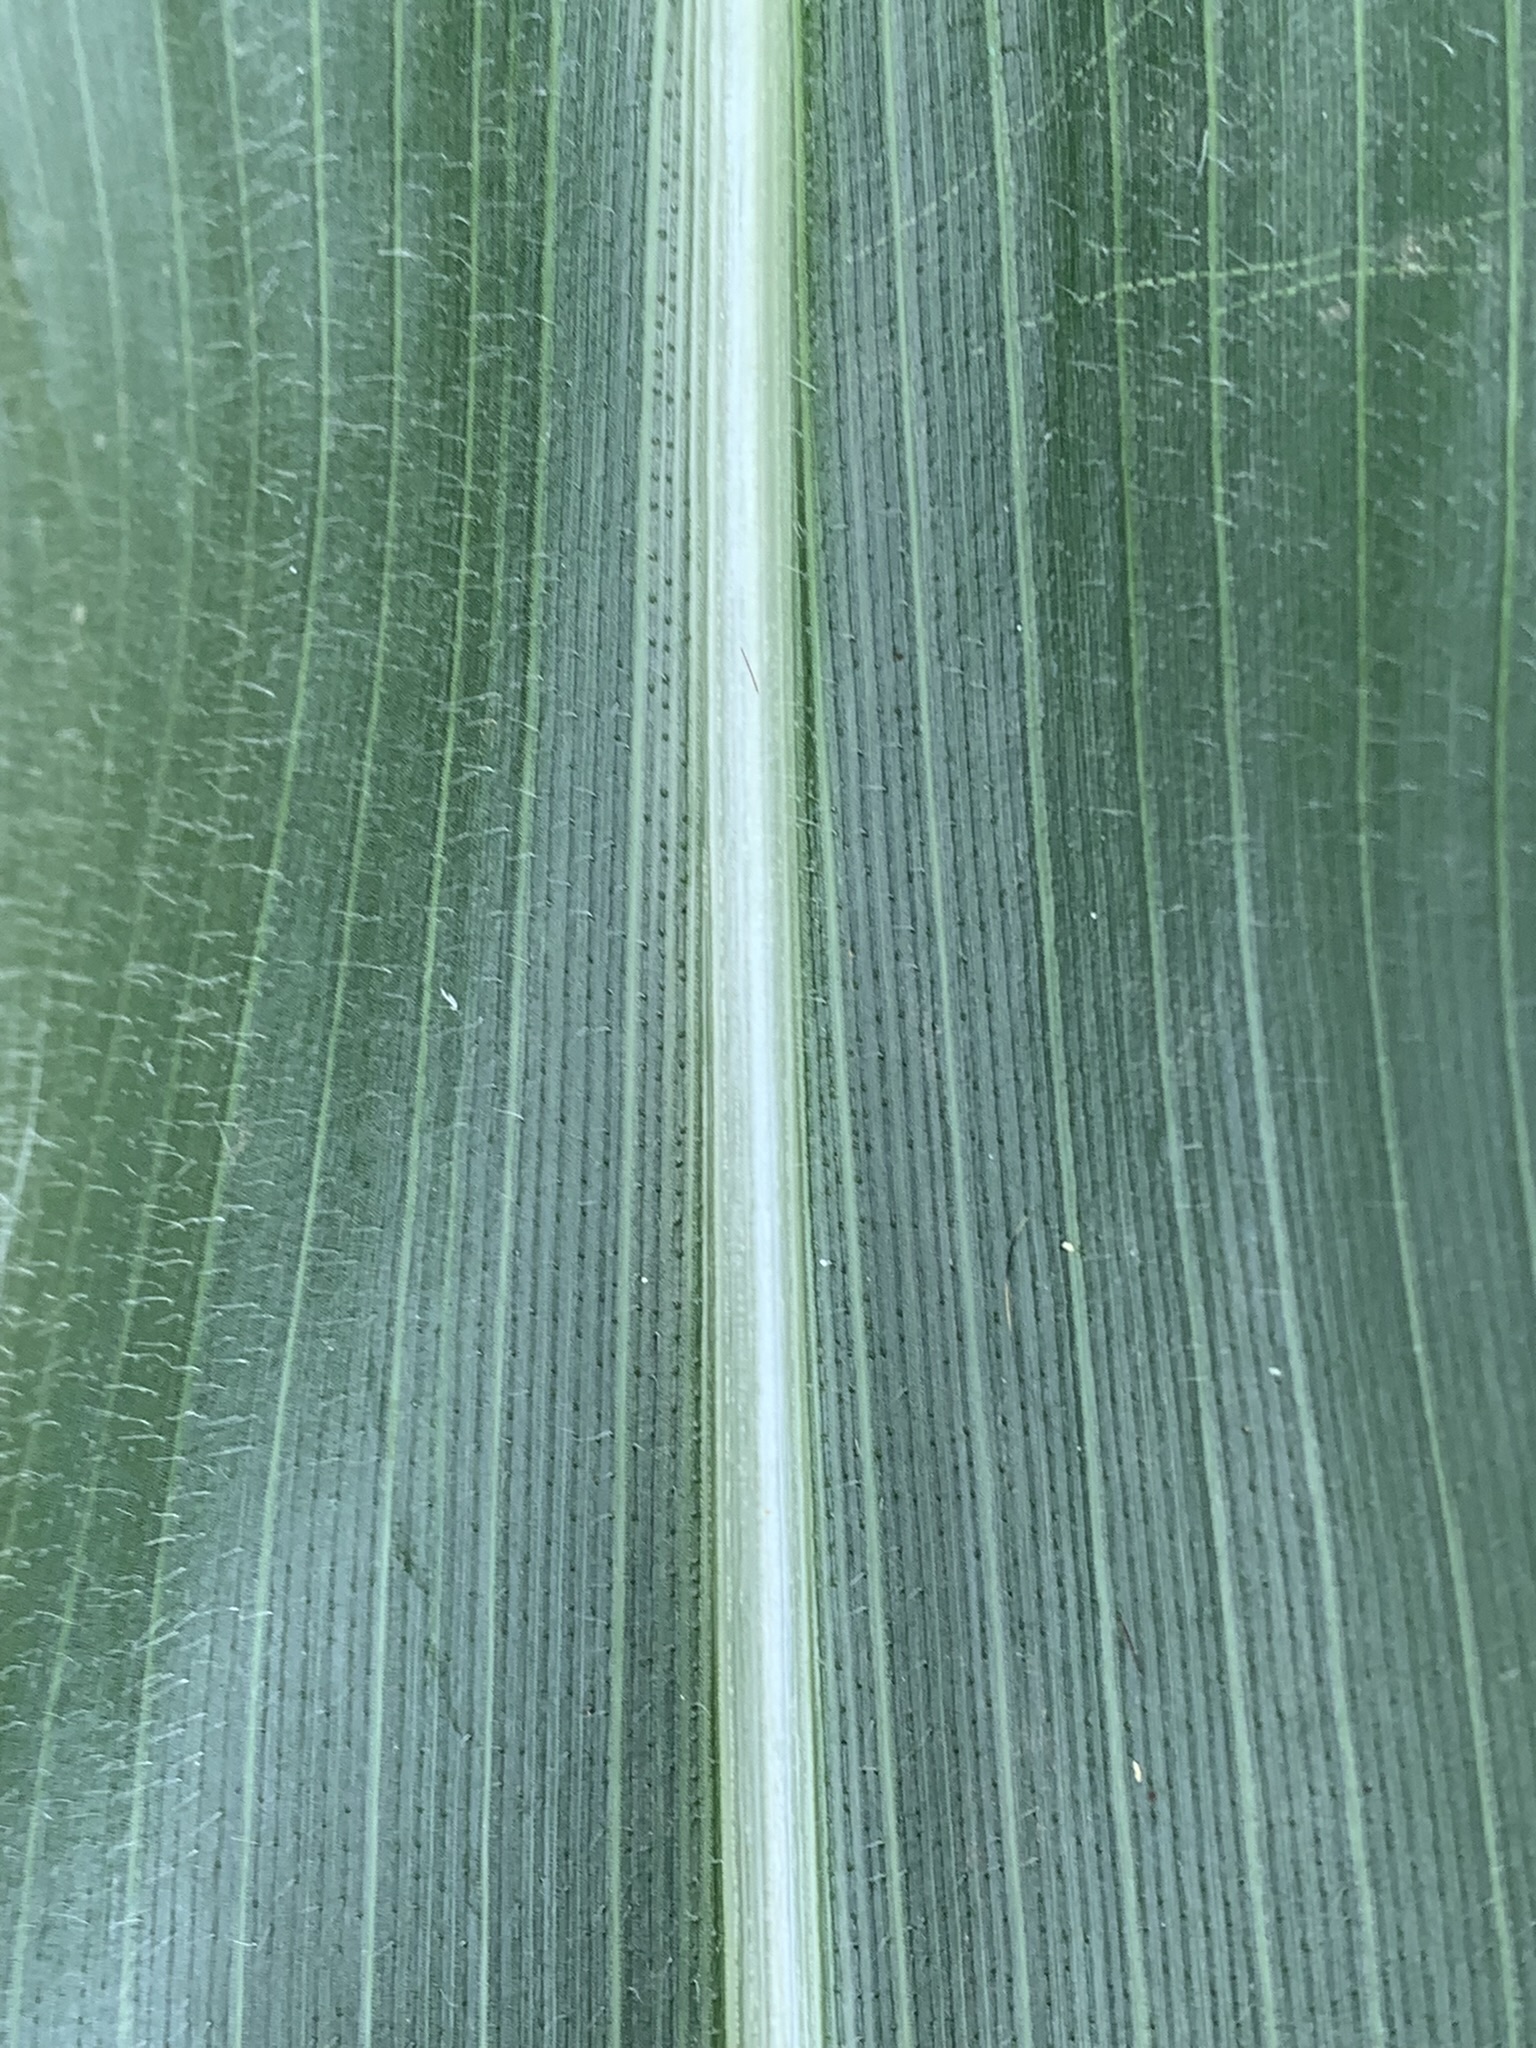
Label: Healthy